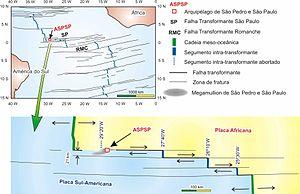
Les rochers Saint-Pierre et Saint-Paul sont une quinzaine de petites îles et récifs situés dans l’océan Atlantique, à environ 985 km au nord-est de la ville brésilienne de Natal. Ils font partie de l'État brésilien du Pernambouc.